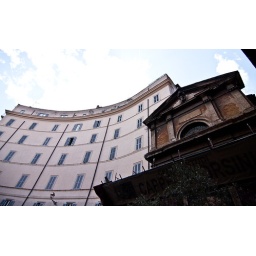
Curved to match the old road and building underneath